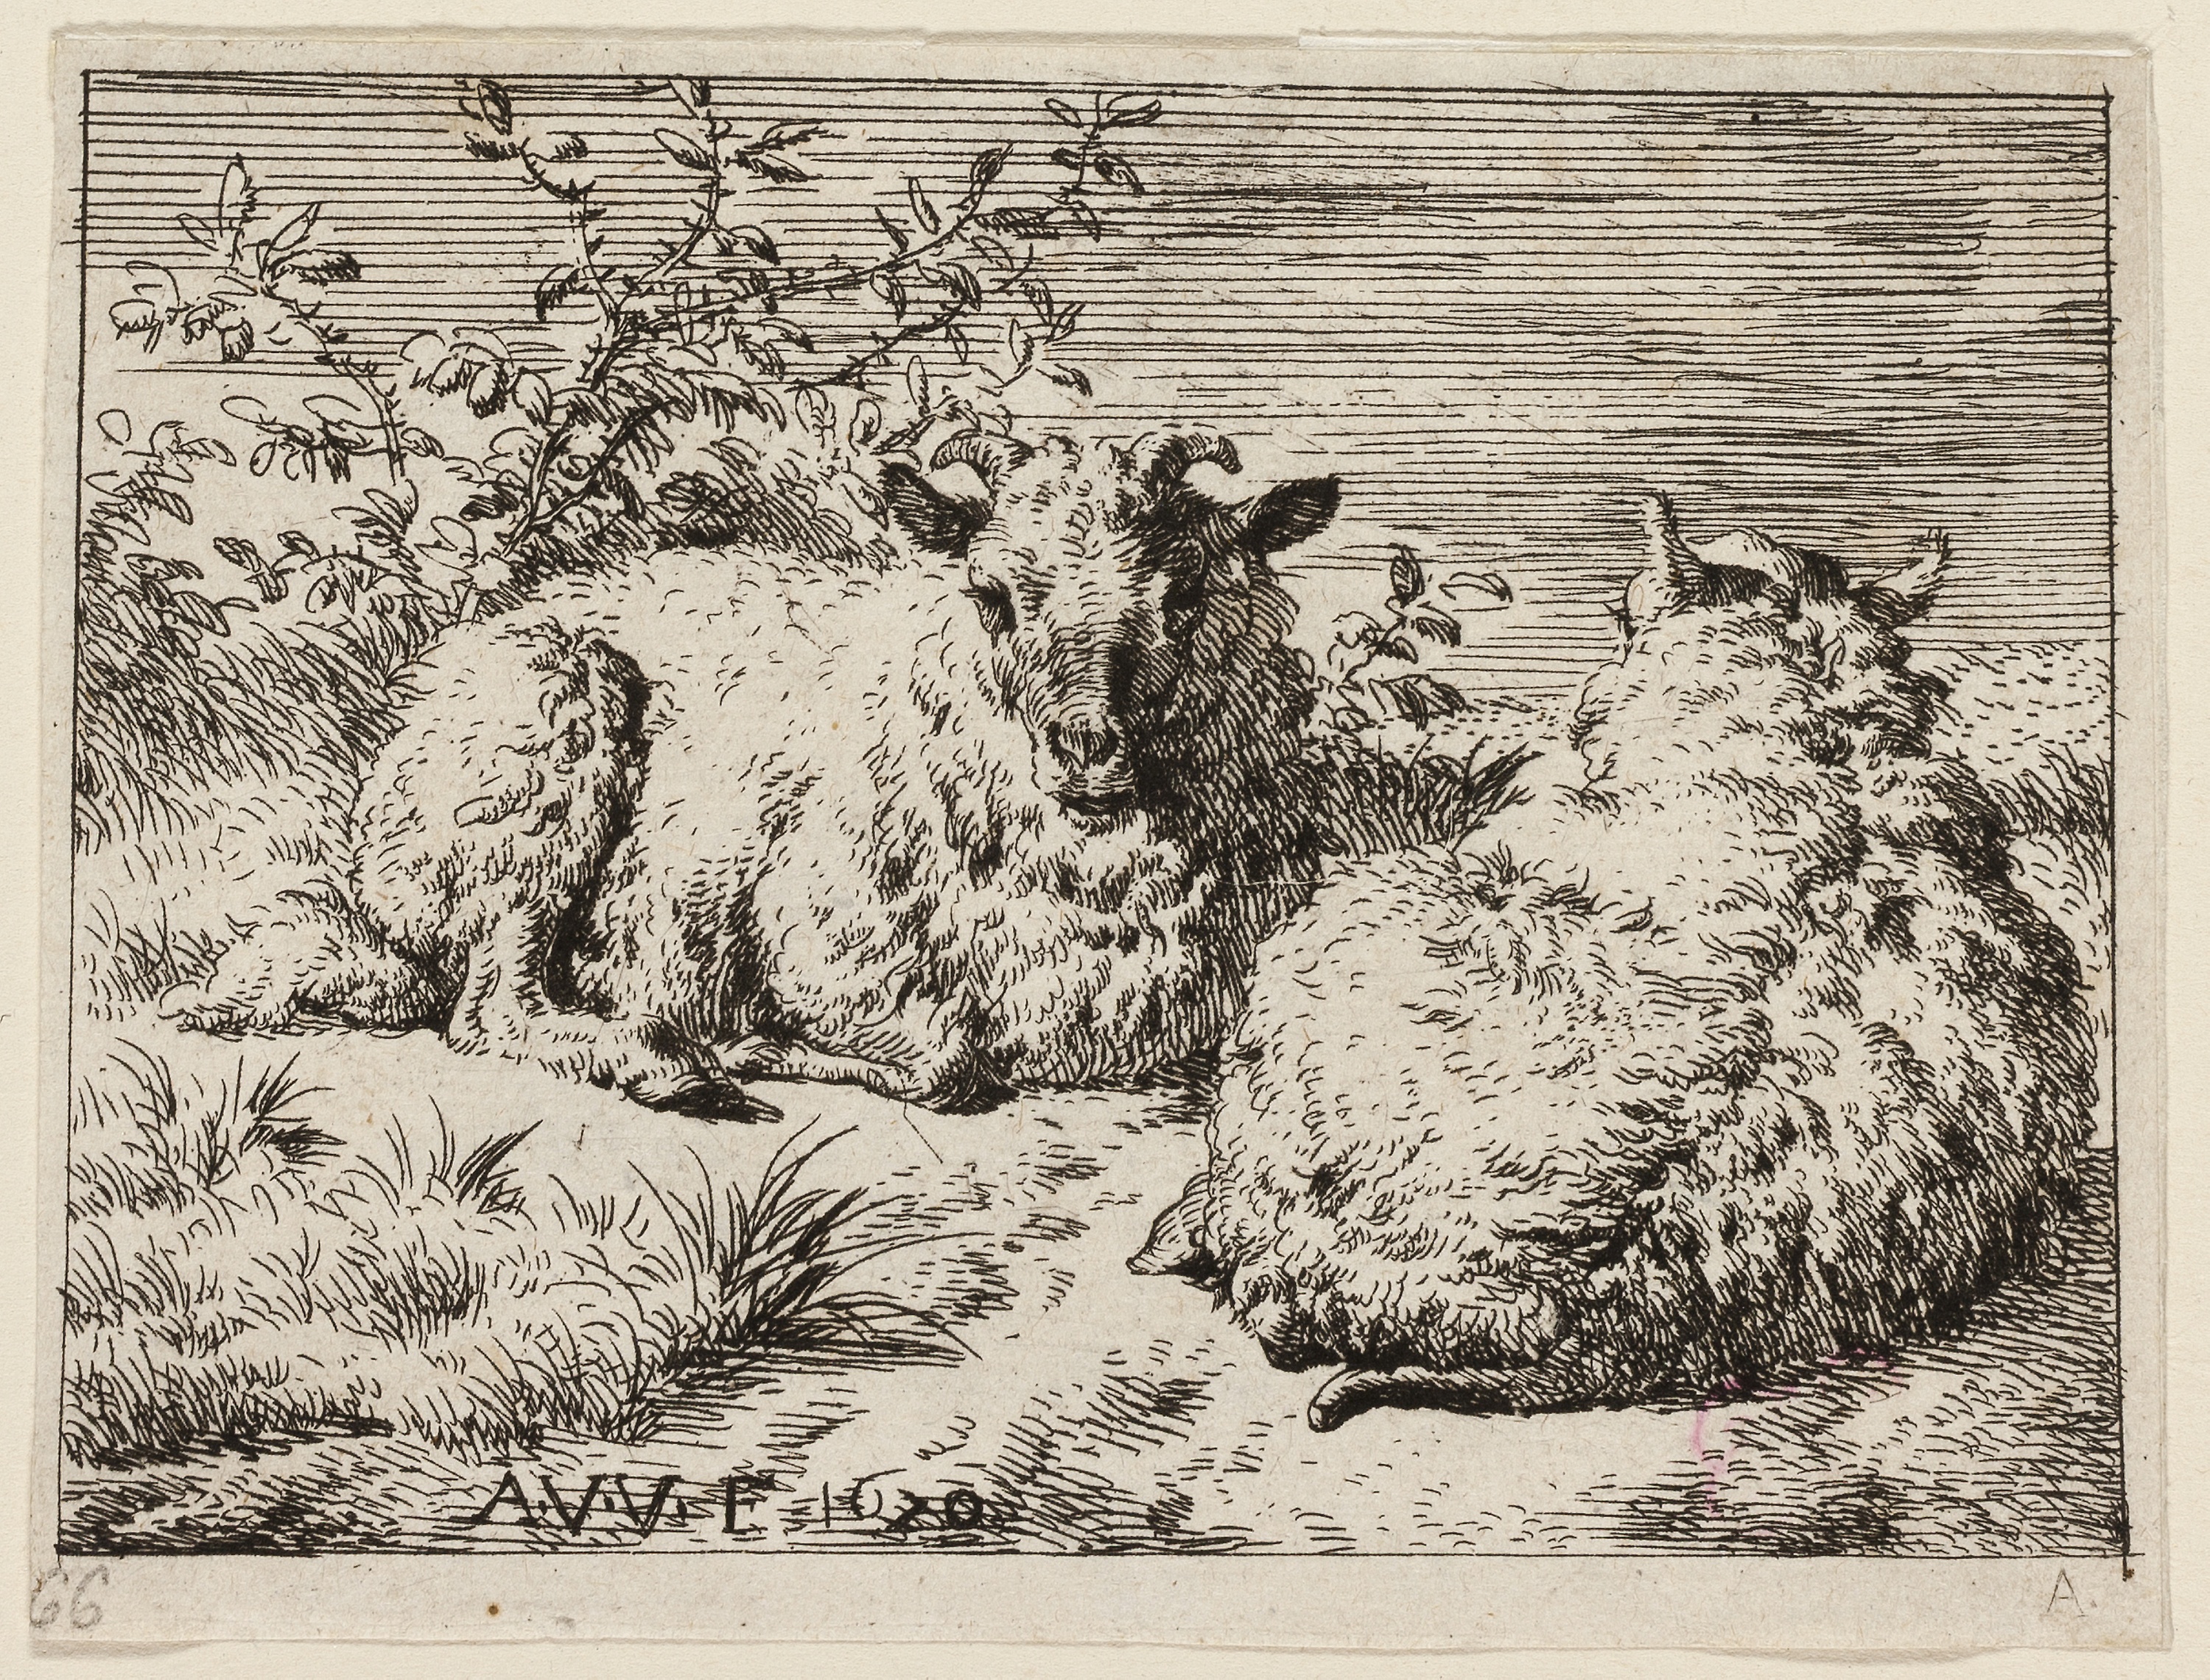
mammal, fauna, black and white, art, tree, drawing, artwork, history, monochrome, printmaking, illustration, visual arts, carnivoran